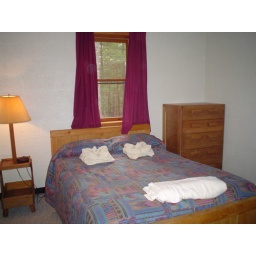
Full bed in other bedroom